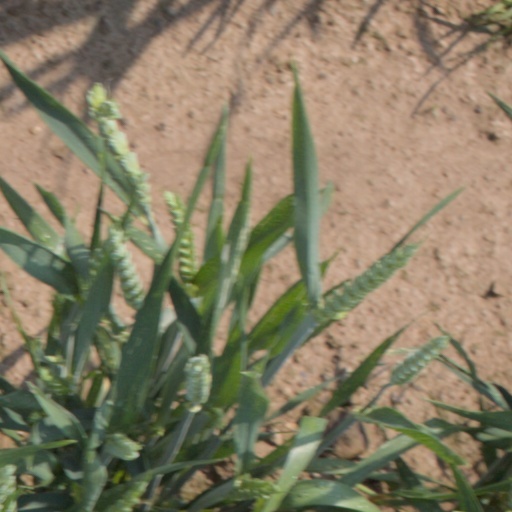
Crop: wheat